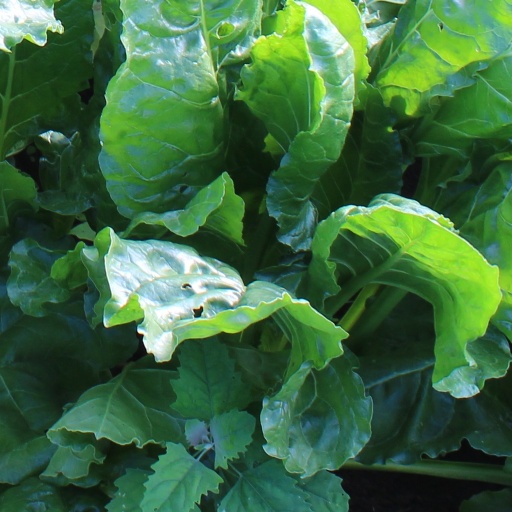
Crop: sugar beet